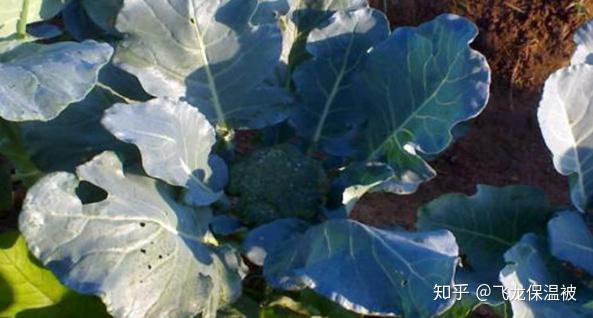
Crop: unknown
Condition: broccoli